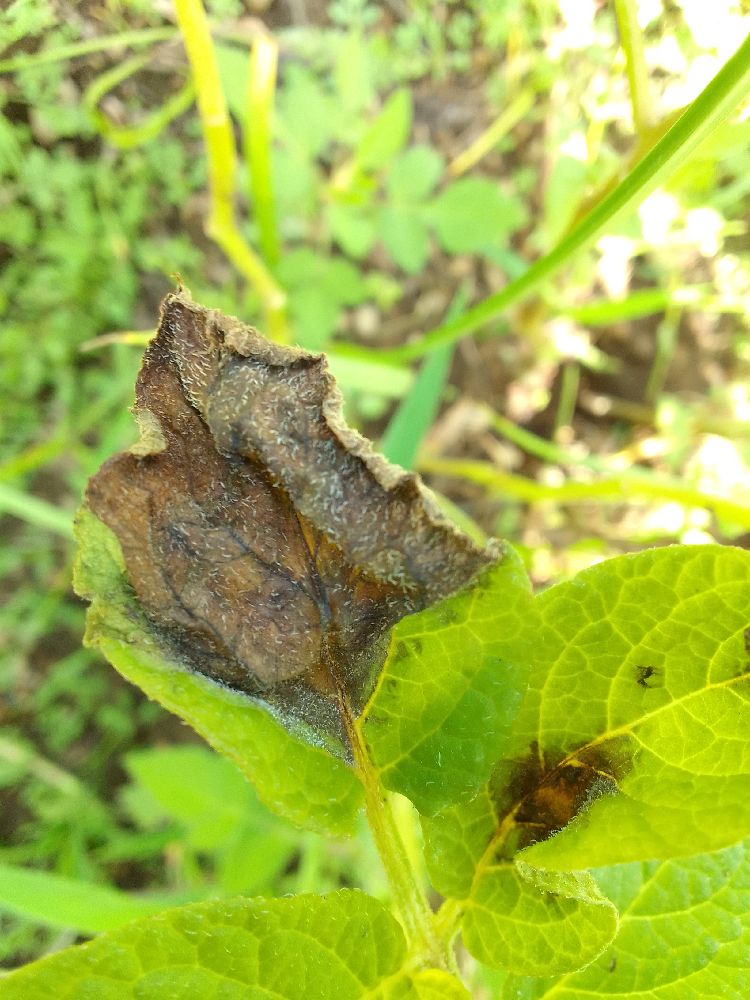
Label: Late blight